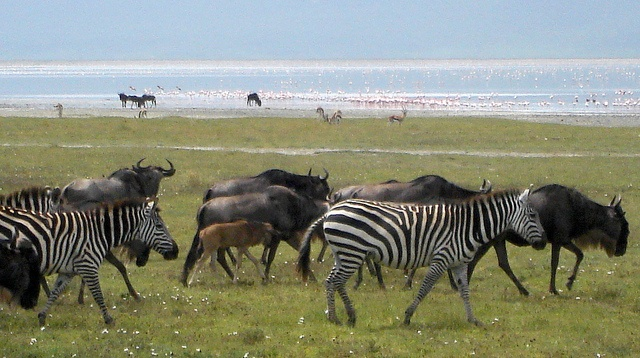
Herd of Wilde beast and zebra walk through grass by shore line
A herd of zebras and wilder beasts  walk over grass.
A mixed herd of zebra and wildebeest walk on the shore of a lake.
there are many apples that can be seen on this beach
some animals walking across the grass in a line